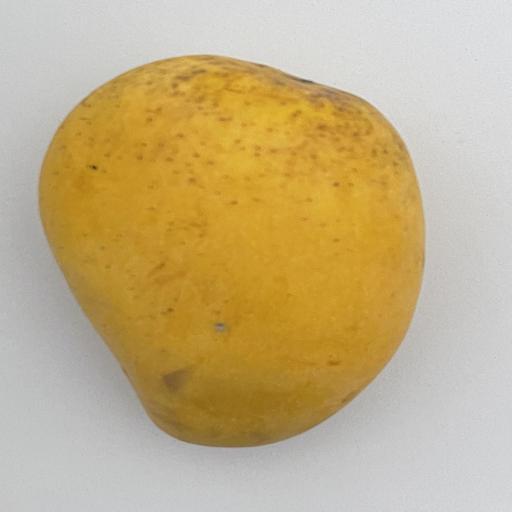
Crop type: Mango_Alphonso